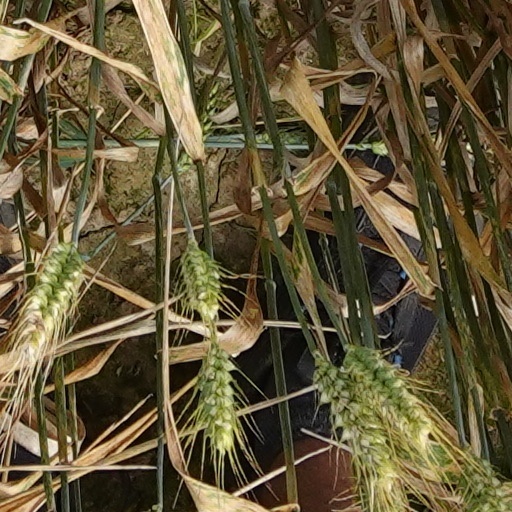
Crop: wheat